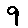
Label: 9